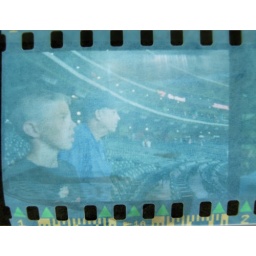
The film was back lit by the sun on a piece of white paper then photographed and inverted.